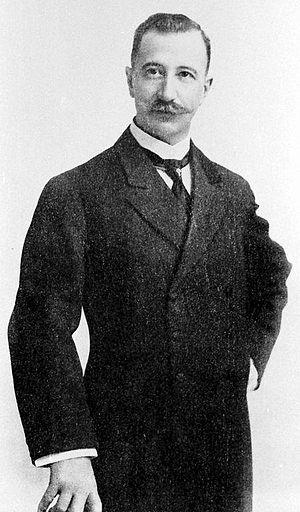
Alexandre Michaud, vers 1915, alors maire de la Cité de Maisonneuve, à l'est de Montréal. Conseiller municipal de Maisonneuve de 1905 à 1909, il occupe la mairie de 1909 à 1915. Il est à l'origine du parc Maisonneuve.
Le parc Maisonneuve est un grand parc de Montréal situé dans l'arrondissement de Rosemont–La Petite-Patrie.